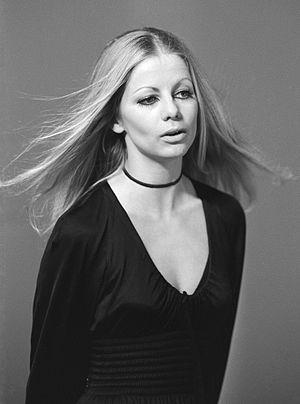
Trudy Labij, de son vrai nom Adriana Geertruida Labij, née le 2 août 1943 à La Haye, est une actrice néerlandaise.